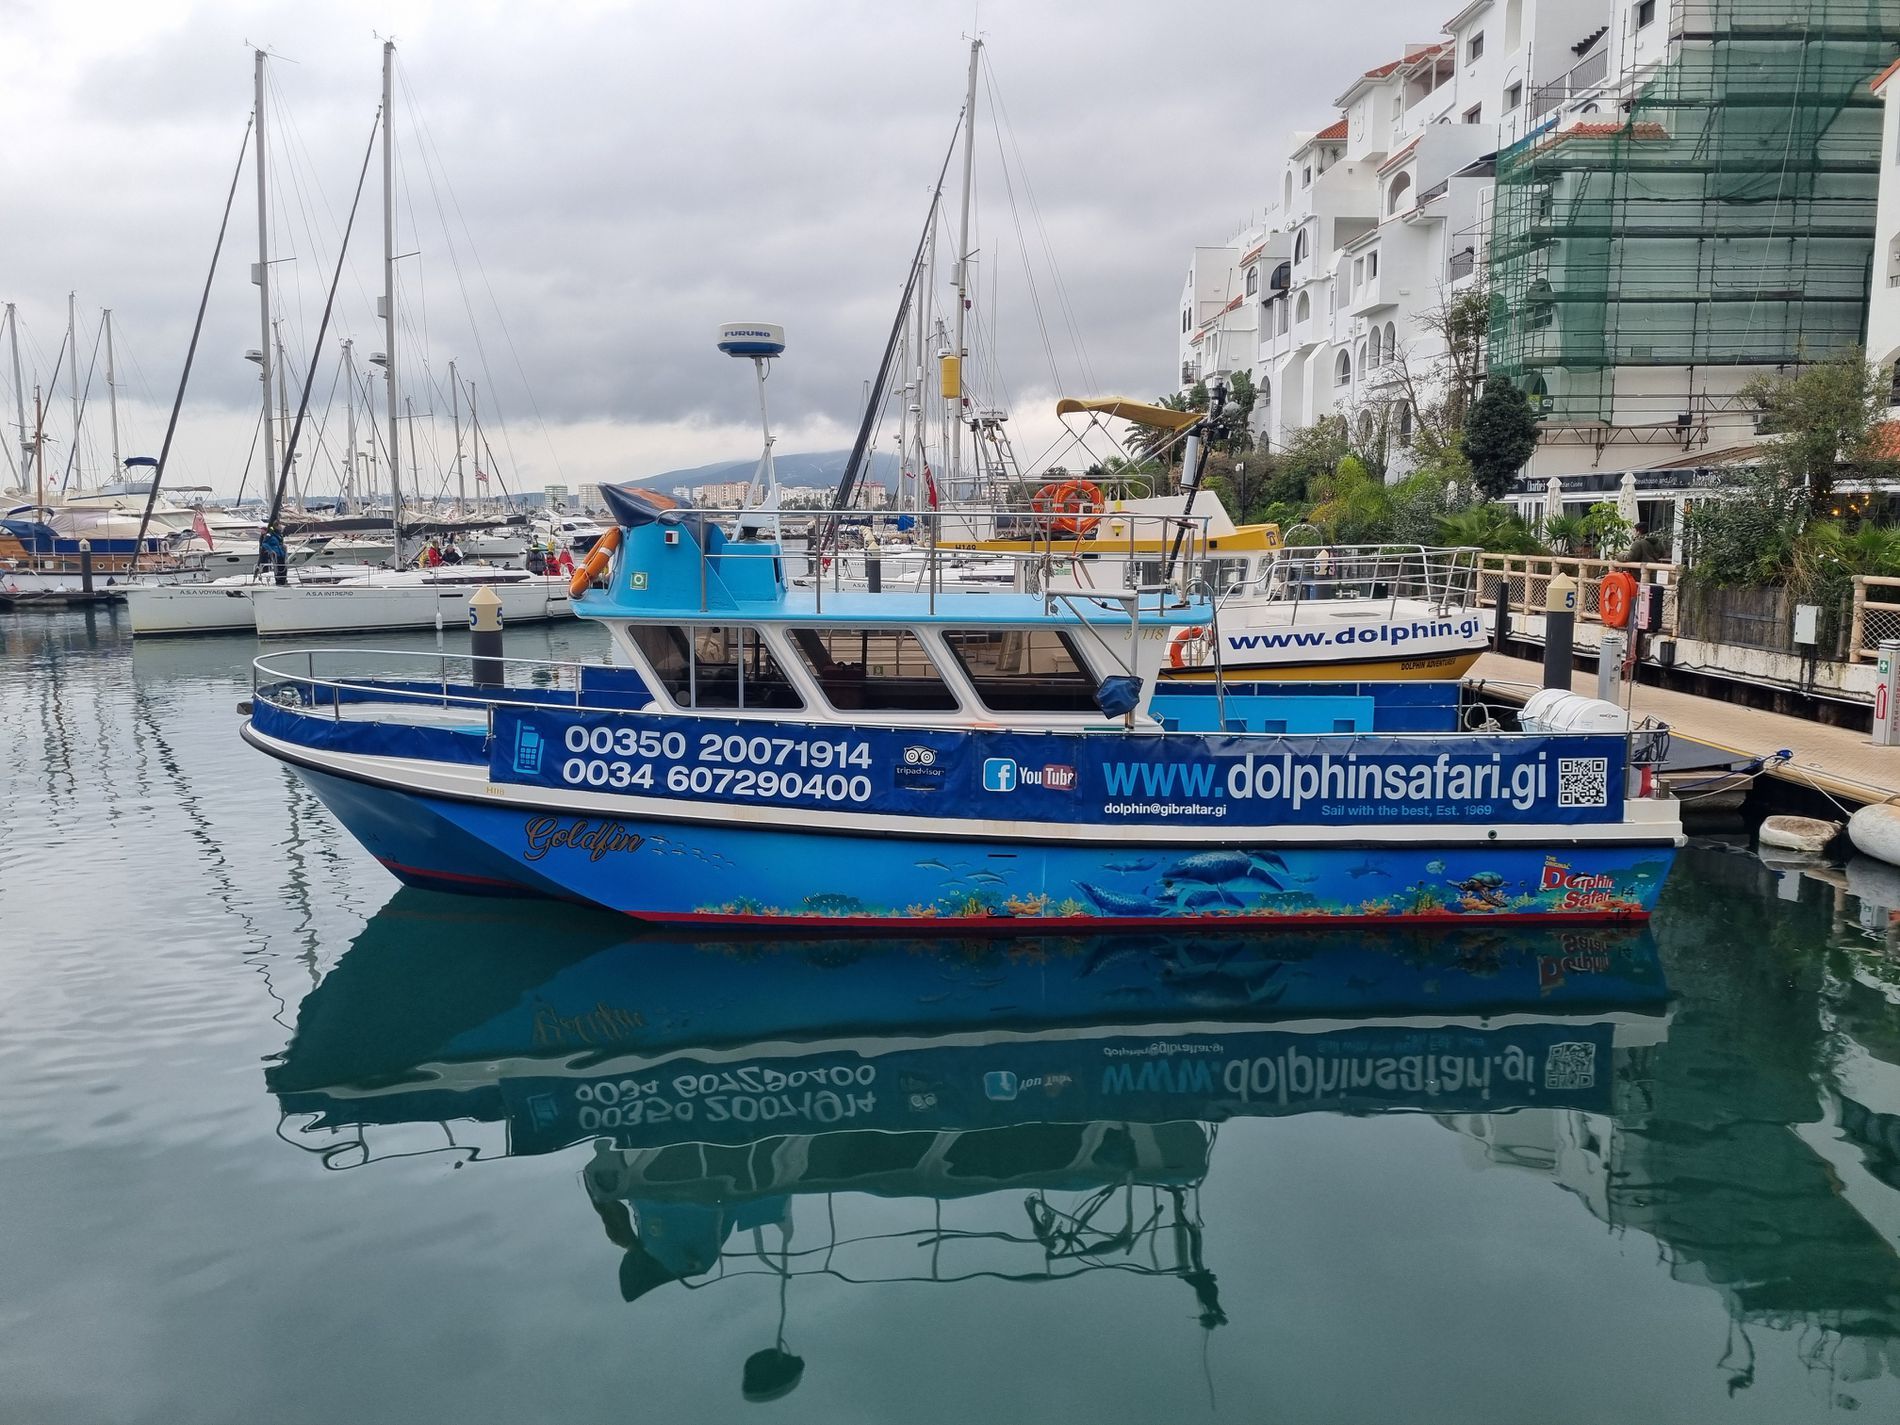
Marina Docked Boats.
Multiple white and blue boats are seen docked at the marina. The water beneath is calm and blue. The background is made up of a mixture of mountains and city along with a cloudy sky.
Taken at eye level in daylight, this photograph features a blend of nature, city life, and boats. The water is calm reflecting the above environment. The color palette used in the scene gives an overall mood of a relaxed coastal setting.
Labels: Water, Waterfront, Harbor, Pier, Boat, Transportation, Vehicle, Sailboat, Boating, Leisure Activities, Sport, Water Sports, Person, Yacht, Marina, Watercraft, Ferry, Boats, City, Mountain, Sky
Camera: samsung SM-G996B
Aperture: F1.8
Exposure: 1/452 sec
ISO: 50
Focal length: 5.4 mm